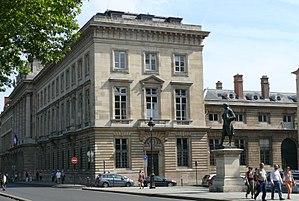
Paris 6ème arrondissement - La Monnaie de Paris